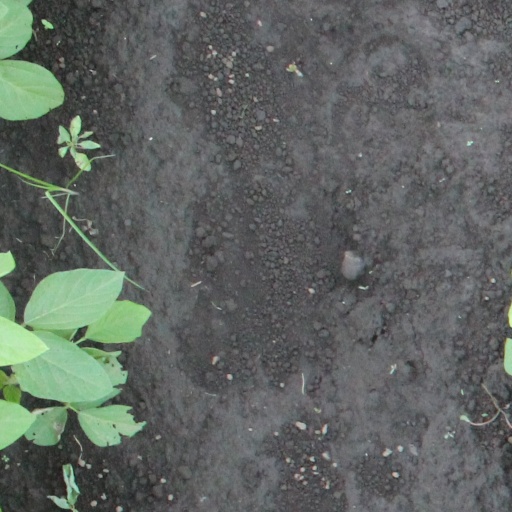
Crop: soybean